Don't Touch That Dial

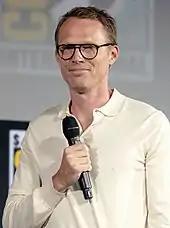
Paul Bettany received praise for his physical comedy in the episode, which was inspired by Dick Van Dyke, Dudley Moore, Rik Mayall, and John Cleese.

"The A.V. Club"s Sam Barsanti called the first two episodes of the series "an absolute delight, with hoary old sitcom gags that somehow kill" and "a nicely weird, novel way to have fun with these characters", while his colleague Stephen Robinson gave the episodes an "A−", particularly highlighting Olsen and Bettany's physical comedy during Maximoff and Vision's magic show. Rebecca Iannucci of "TVLine" felt the episode's cold opening was delightful. Christian Holub at "Entertainment Weekly" was pleased with the Hanna-Barbera-style animation in the episode as well as the fake commercial, which he felt made the series more interesting than previous Marvel TV series. He also speculated that Advanced Idea Mechanics (A.I.M.) could be behind the sitcom illusion, given the beekeeper who appears in the episode looks like A.I.M. members in the comics and the commercial for Strücker watches alludes to A.I.M.'s comic book founder Baron Strucker. Reviewing the first two episodes for "Den of Geek", Don Kaye gave them 4 out of 5 stars, saying that while the plot was incidental, the breaks from reality added "gravitas to the surreal and otherwise amusing proceedings". He also praised the comedic performances of Olsen, Bettany, and Hahn.